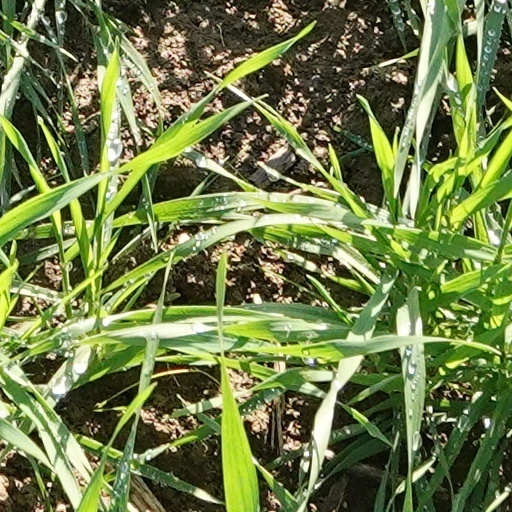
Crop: wheat